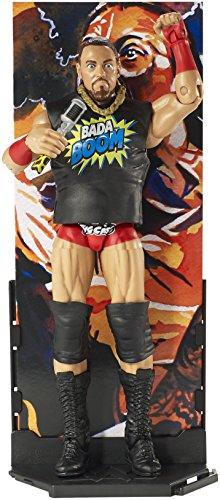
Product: WWE Big Cass Elite Collection Action Figure
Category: Toys & Games | Toy Figures & Playsets | Action Figures
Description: Featuring one of the WWE's biggest personalities and champions, this bold and colorful Elite Collection figure comes ready to wreak havoc right out of the box.
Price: $17.23
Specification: ProductDimensions:2.5x7x10.5inches|ItemWeight:8ounces|ShippingWeight:9.1ounces(Viewshippingratesandpolicies)|DomesticShipping:ItemcanbeshippedwithinU.S.|InternationalShipping:ThisitemcanbeshippedtoselectcountriesoutsideoftheU.S.LearnMore|ASIN:B0777HCMVP|Itemmodelnumber:FMG34|Manufacturerrecommendedage:8-12years